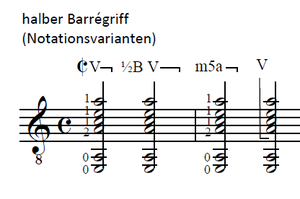
En musique, un accord barré est un type d'accord où il faut utiliser un doigt pour plaquer plusieurs cordes de la guitare ou d'un autre instrument à cordes. Un doigt — en général l'index et beaucoup plus rarement le majeur — est disposé perpendiculairement au manche et appuie simultanément sur toutes les cordes afin de les coller contre la touche. Le majeur, l’annulaire et l’auriculaire peuvent se placer sur le manche afin de rajouter d'autres notes composantes de l'accord désiré.